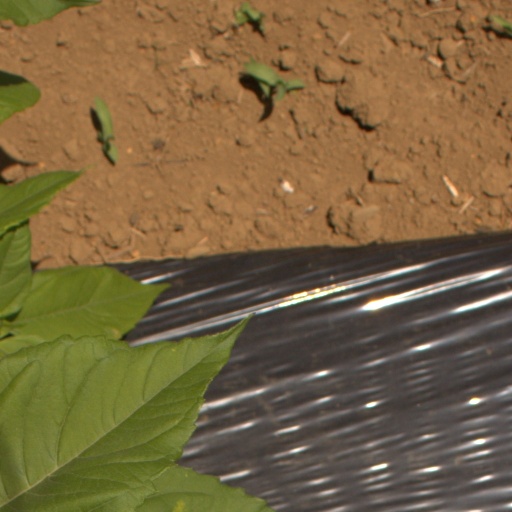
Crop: Jerusalem artichoke